Buchanan Historic District

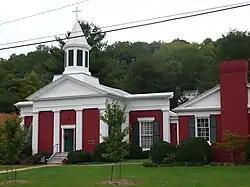
Trinity Episcopal Church (1842), Buchanan Historic District, September 2008

Buchanan Historic District is a national historic district located at Buchanan, Botetourt County, Virginia. It encompasses 277 contributing buildings, 5 contributing sites, and 4 contributing structures in Buchanan and Pattonsburg on both sides of the James River. They include commercial, transportation-related, domestic, religious, and industrial resources associated with the community's development from the late-18th century through the late-20th century. Notable buildings include the Pattonsburg Mill (1838), Buchanan Presbyterian Church (1845), Trinity Episcopal Church (1842), Hotel Botetourt (1851), Sorrell House (1850), James Evans Mason Lodge (1884), Virginia Can Company complex (1903), "Oak Hill" (1840), Town Hall Municipal Building, Bank of Buchanan, Ransone's Drugstore, Buchanan Theatre (1919), and Buchanan High School (1928). The contributing sites include the James River & Kanawha Canal project site, Johnston-Boyd Cemetery (1835–1906), and Fairview Cemetery (1854) which included a section for POC called Mountain View which has since been remerged with Fairview. The contributing structures include the Stone Arch Tunnel (1870s). Also located in the district is the separately listed Wilson Warehouse.